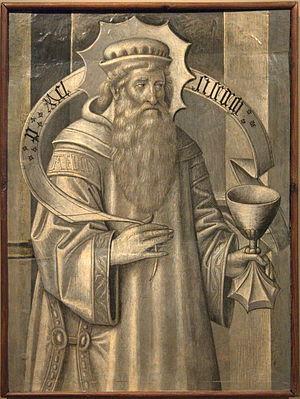
L'Épître aux Hébreux est un livre du Nouveau Testament rédigé en grec et intitulé « Πρὸς Ἑϐραίους ». Elle est censée s'adresser à des « Hébreux » mais l'identité de ces destinataires offre matière à discussion, si tant est qu'il s'agisse d'une véritable lettre. Là n'est pas son seul paradoxe.